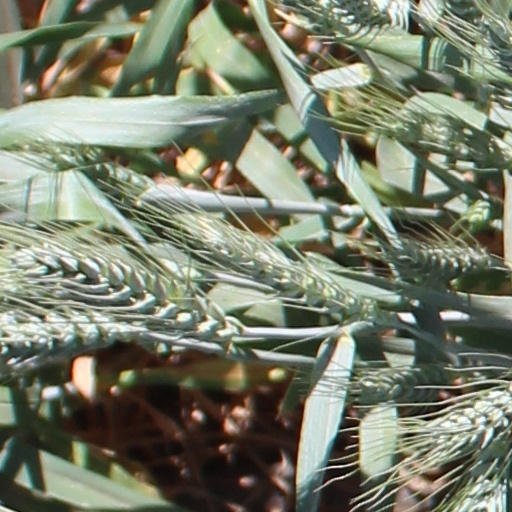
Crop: wheat